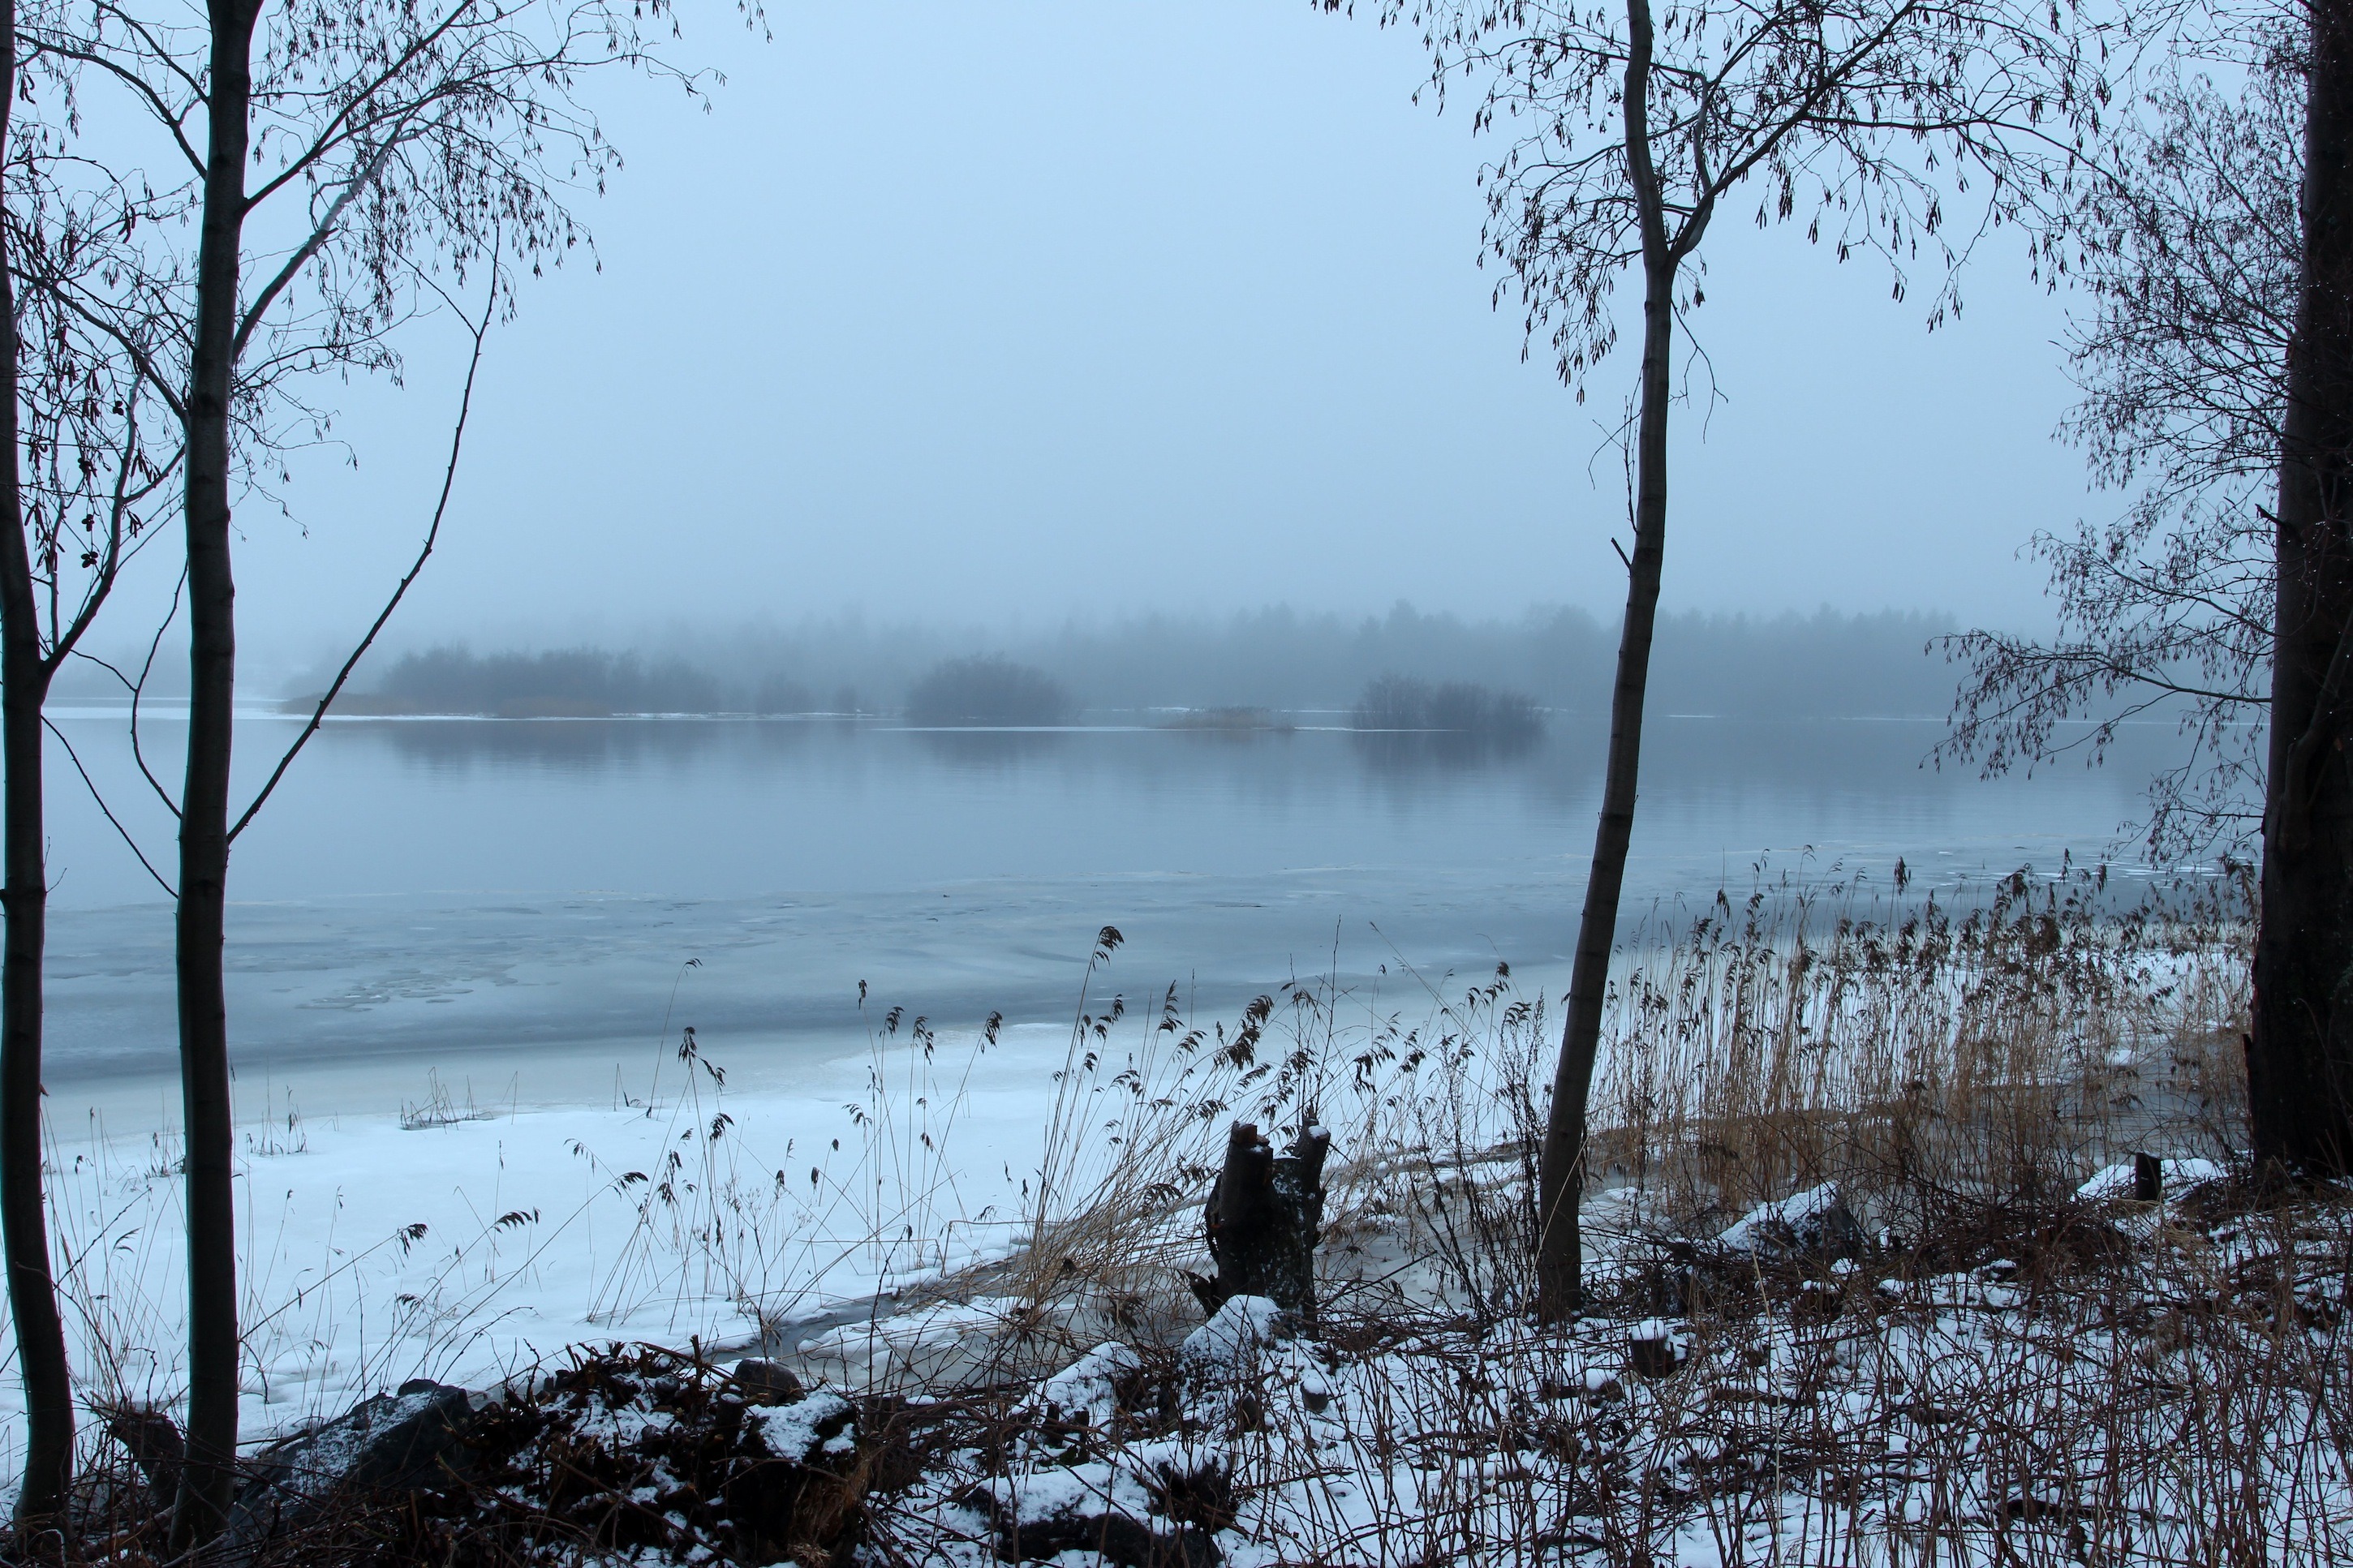
landscape, tree, water, nature, forest, wilderness, snow, winter, fog, mist, morning, lake, frost, river, ice, reflection, scenic, weather, season, trees, wetland, finland, freezing, atmospheric phenomenon, woody plant